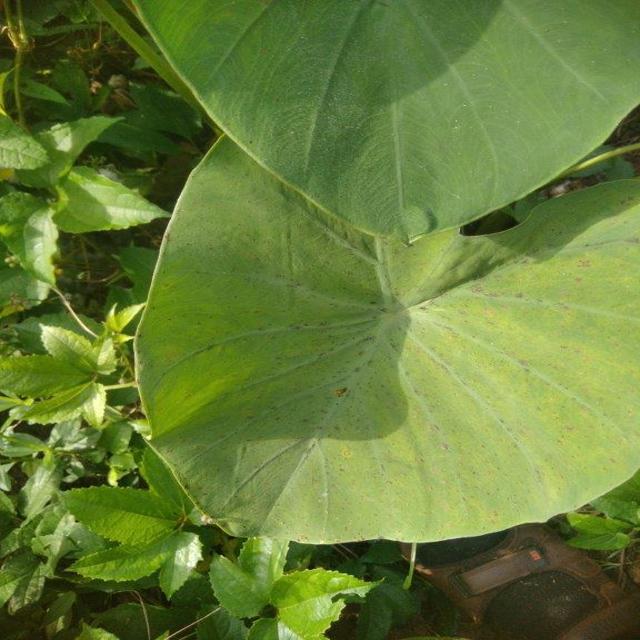
Label: Early_Blight